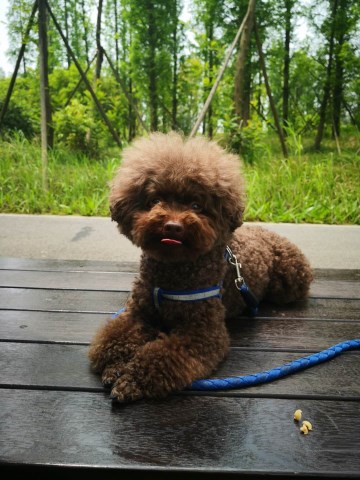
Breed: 2925-n000114-toy_poodle